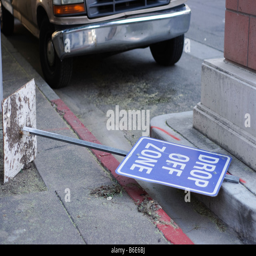
a sign laying on the sidewalk in front of a dented bumper